Bête Noire (album)

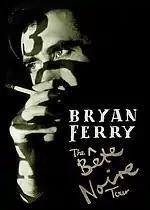
Cover art for the video release

The Bête Noire Tour movie was released 10 November 2008 by the EMI Productions studio. The DVD features a pair of solo performances by Bryan Ferry, the first performance previously released as "New Town", was filmed during his 1988–89 Bête Noire European Tour. The bonus show is the previously unavailable Virgin Germany 20th Birthday concert in Munich in 2002.